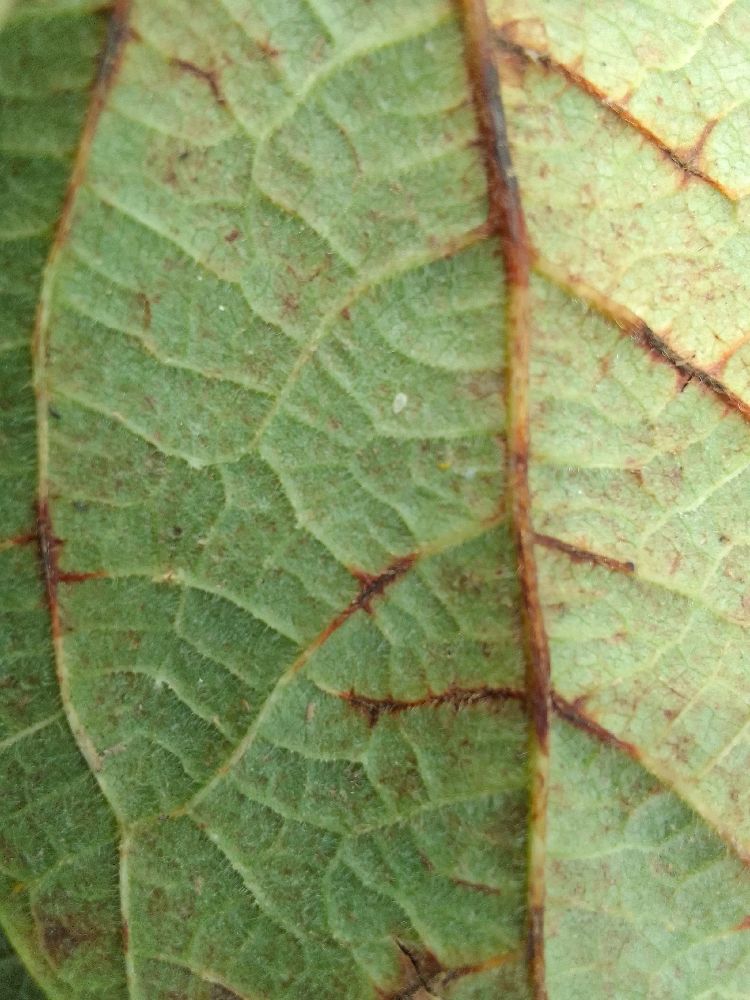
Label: anthracnose